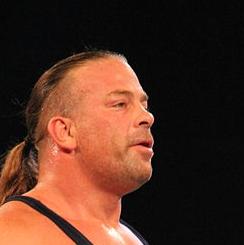
Age: 43